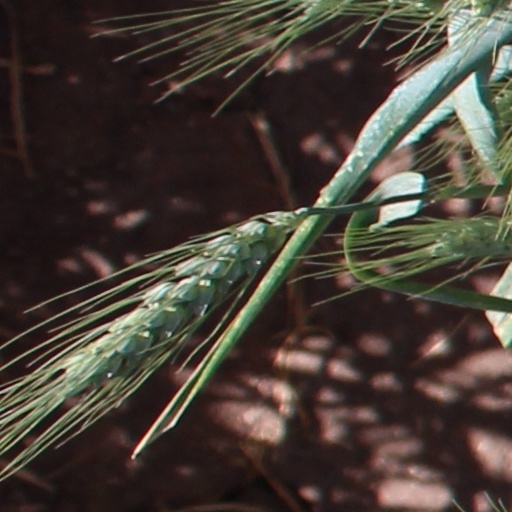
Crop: wheat